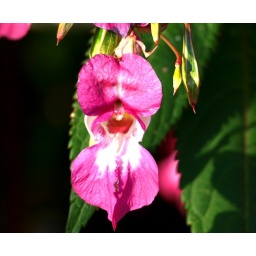
pink flower I found growing next to the river Ouse near Leightonbuzzard